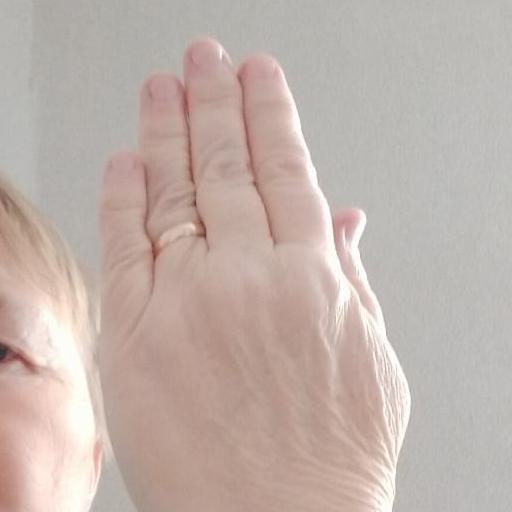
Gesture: stop_inverted